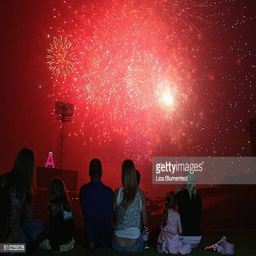
baseball player watches a firework display